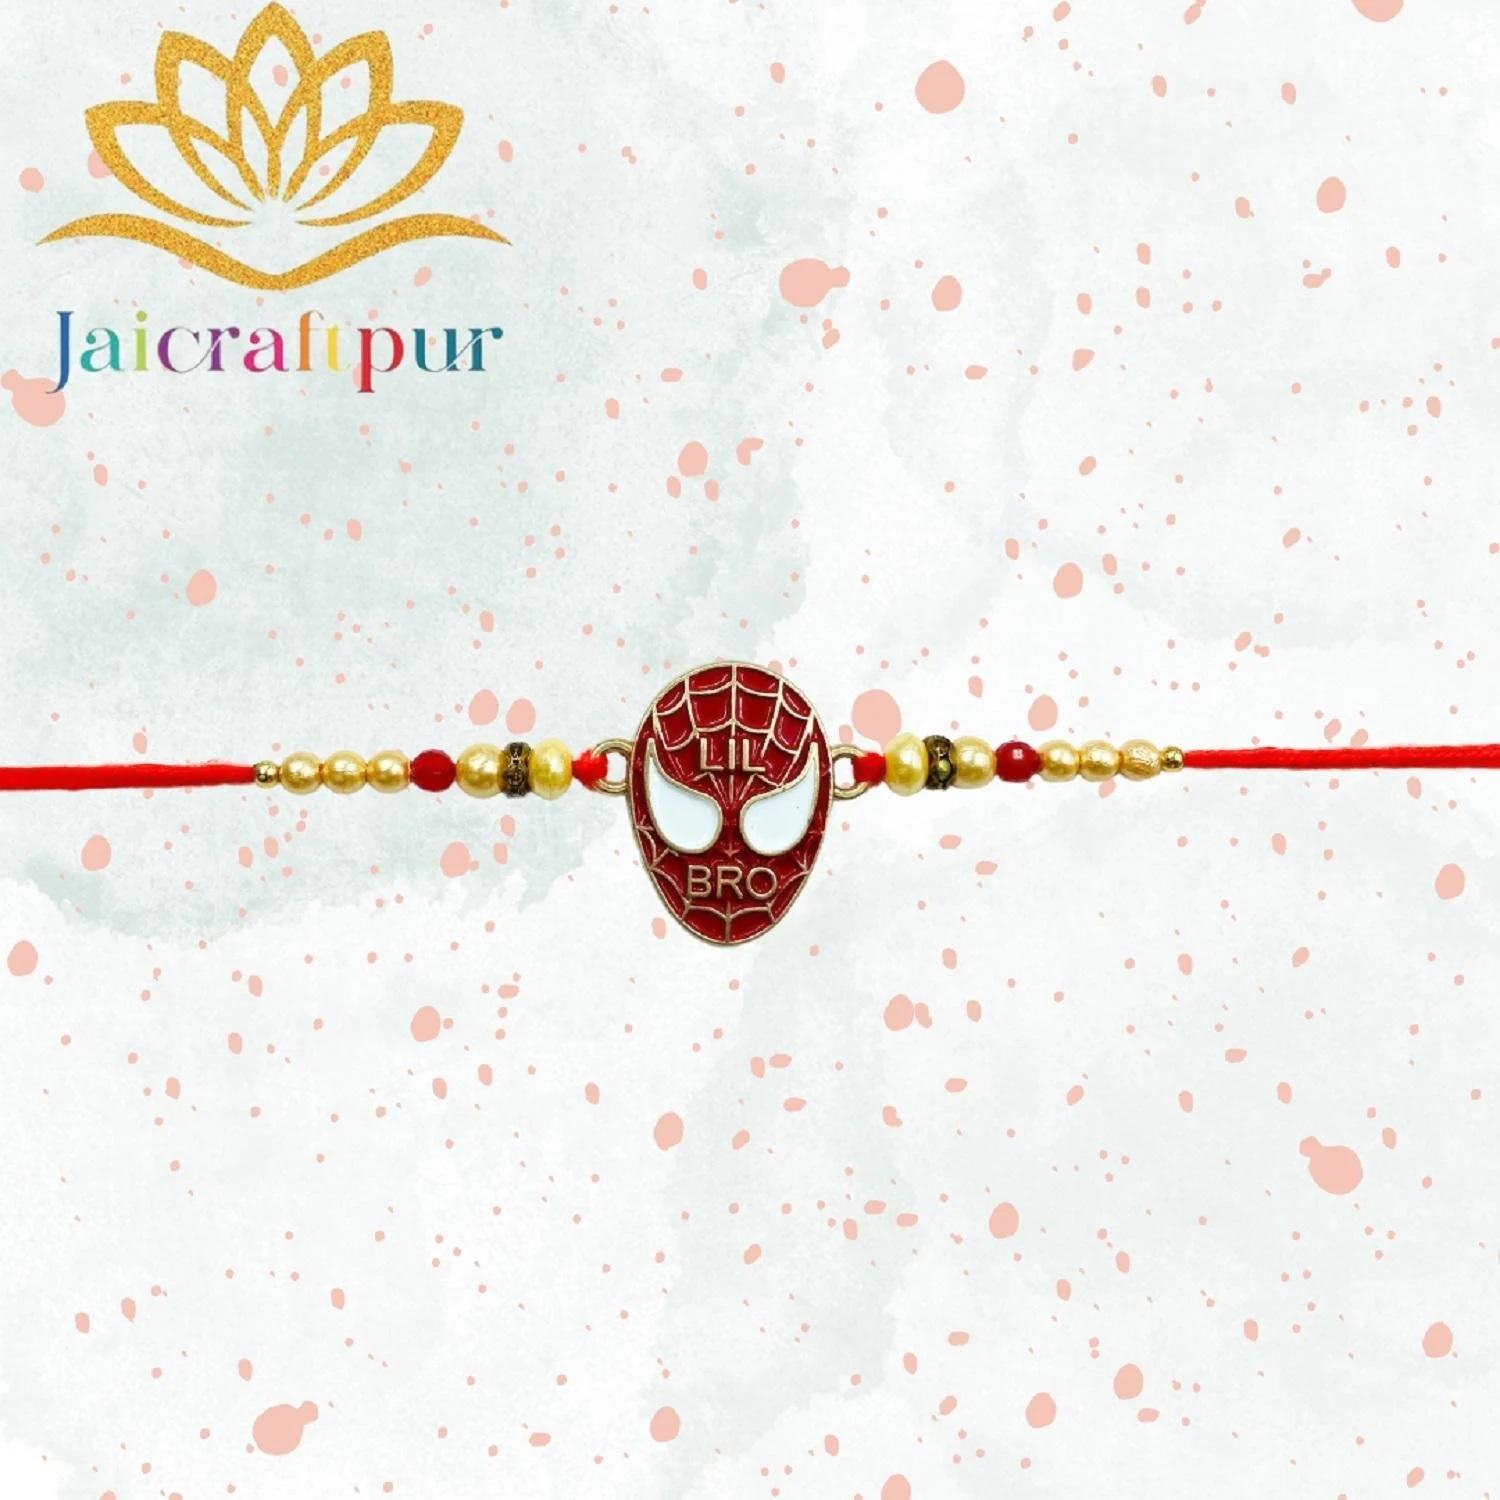
VIBRANCE Traditional Hanuman Rakhi for Raksha Bandhan.
Type: Rakhis
Brand: VIBRANCE
Price: Rs. 199
 Raksha Bhandan is a celebration of the bond between a brother and sister. We specialize in creating unique rakhi designs for every brother and sister. Our rakhi collection ranges from traditional to modern designs, all of which are handcrafted with love and care. We strive to make each Raksha Bhandan special for our customers by providing the perfect rakhi for their loved ones. With our wide range of designs and styles, you can find the perfect rakhi for your brother or sister. Shop with us today to make your Raksha Bhandan magical.The design of the delivered product or parts of it may vary slightly from what is shown in the image.
Features: Hand crafted pearl and crystal studded rakhi Multicolor Rakhi,Special Multi colour Designer Rakhi for Brother / Bhabhi / Kids,Includes roli chawal and free greeting card,Rakshabandhan Special Card,Comes with Roli Chawal & Best Wishes Greeting Card in best packaging